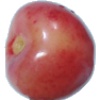
Label: Cherry Rainier 1